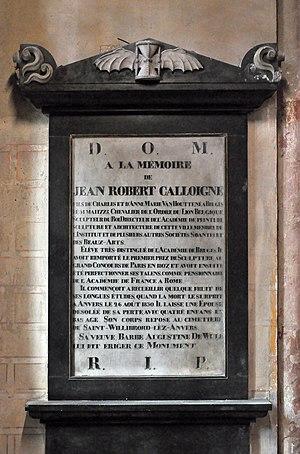
Épitaphe de Jean-Robert Calloigne (1775-1830), artiste et architecte flamand, dans la cathédrale Saint-Sauveur à Bruges (Belgique)
Jean-Robert Calloigne est un sculpteur et architecte flamand, né à Bruges le 25 ou le 31 mai 1775 et mort à Anvers le 26 août 1830.